Starfish (2023 film)

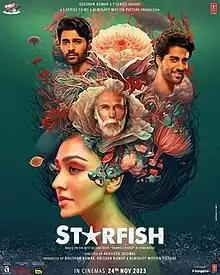
Theatrical release poster

Starfish is an Indian Hindi language romantic drama film directed by Akhilesh Jaiswal. Produced by Bhushan Kumar under T-Series Productions, the film stars Khushalii Kumar, Milind Soman, Ehan Bhat, Vidya Malvade and Tusharr Khanna.